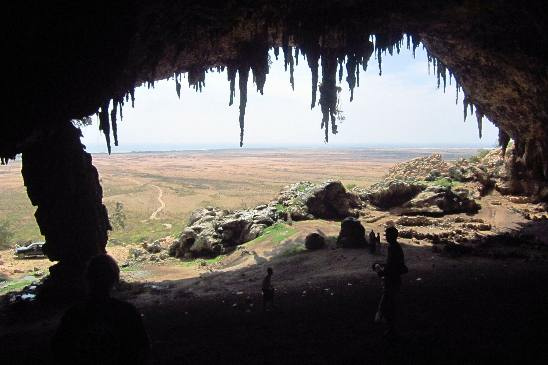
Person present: No